Division of Existence

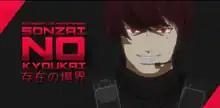

, alternatively titled as Sonzai no Kyoukai, is a cancelled adult animated biopunk horror short film. An international co-production between Japan, Taiwan and the Philippines, it is dubbed by the local media as the country's "first 3DCG anime" due to the use of 3-Dimensional Computer Graphics and its artstyle similar to Japanese animation.